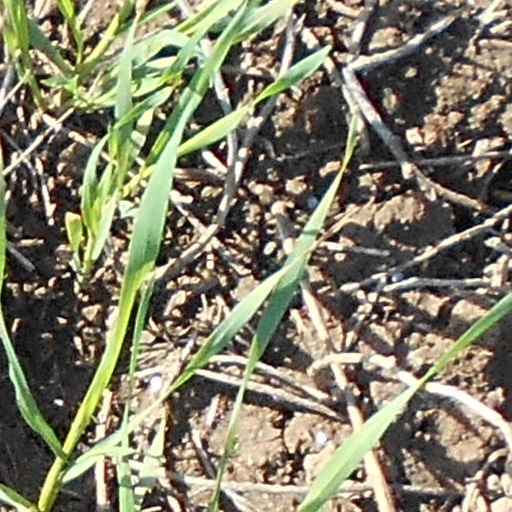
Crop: wheat